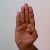
The image shows a hand gesture representing the letter 'B' in Indian Sign Language.